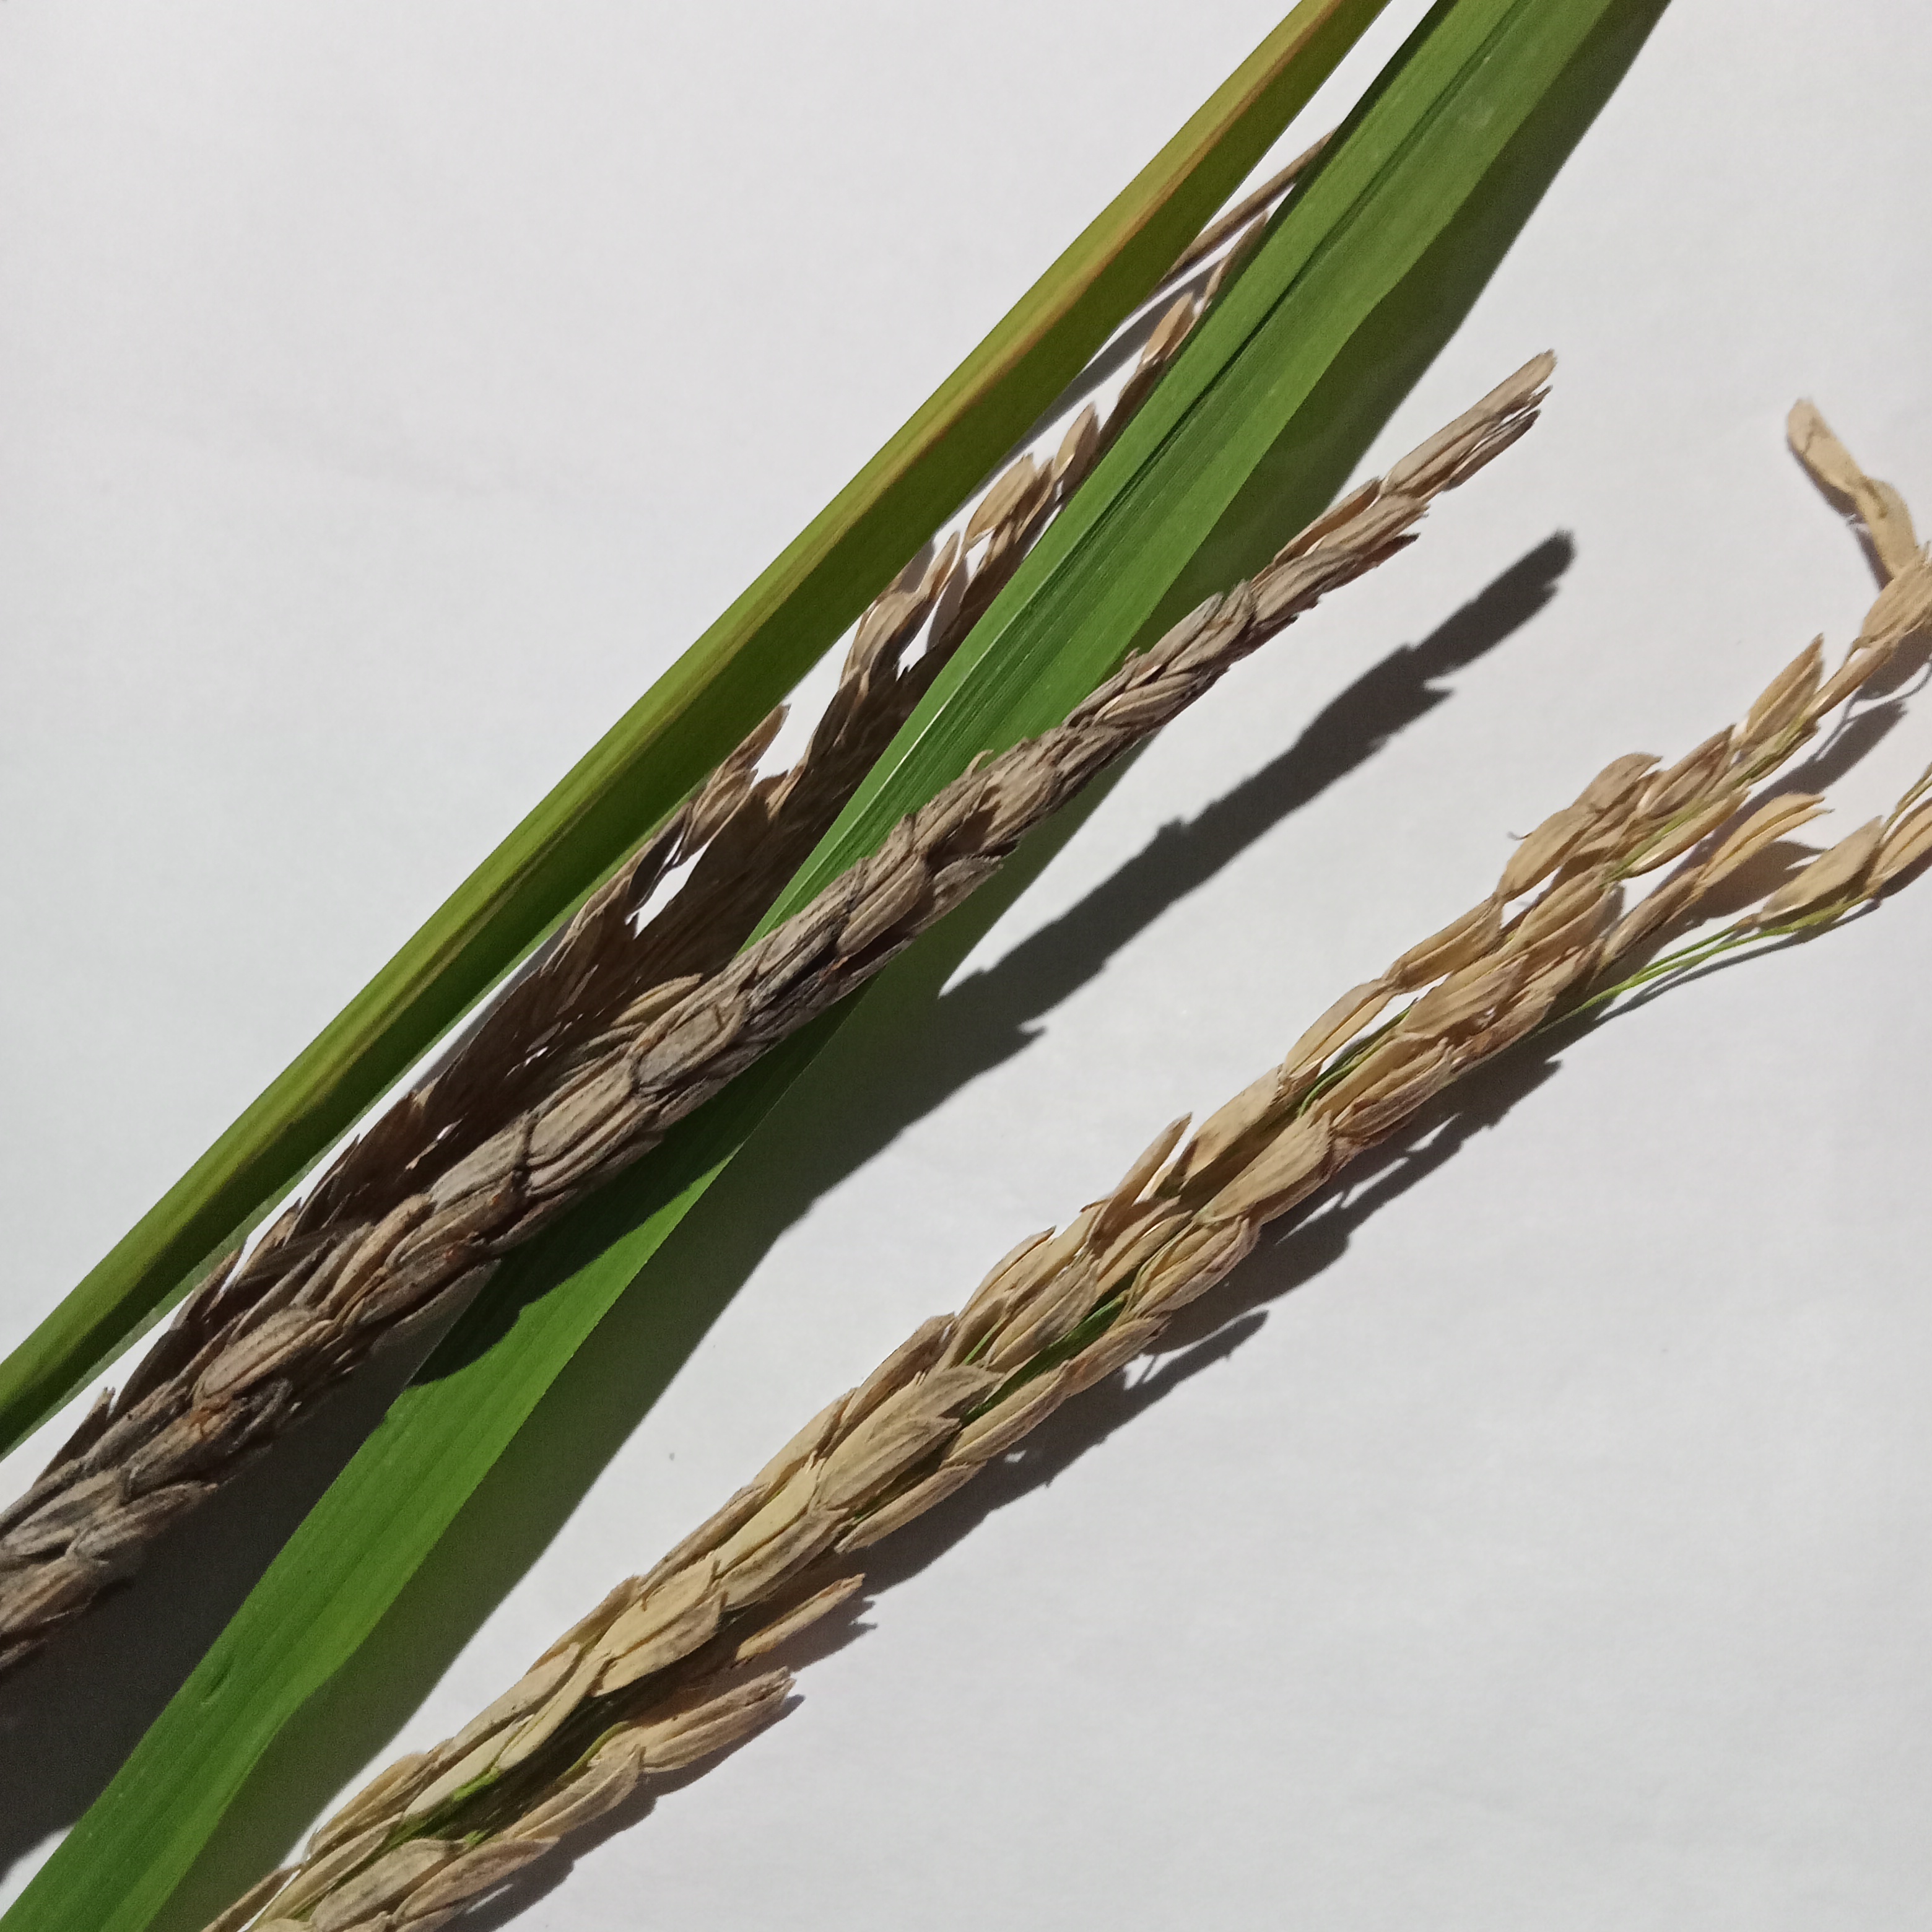
Nhãn: Bệnh Đạo ôn lá và cổ bông (Rice leaf and neck blast)